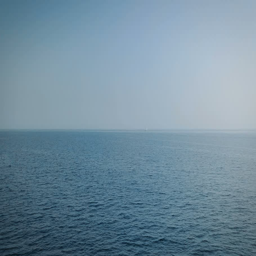
aerial view with the drone of a clear , clean blue sea with low waves .